Soham rail disaster

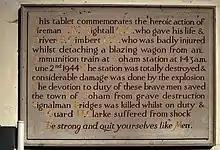
Memorial tablet in St Andrew's Church, Soham. The Bible verse at the base is from 1 Samuel 4:9 in the King James Version.

The Soham rail disaster occurred on 2 June 1944, during the Second World War, when a fire developed on the leading wagon of a heavy ammunition train. The wagon contained a quantity of high explosive bombs. The train crew had detached the wagon from the rest of the train and were drawing it away when the cargo exploded. The fireman of the train and the signalman at Soham signalbox were killed and several other people injured. The driver, Benjamin Gimbert, and fireman, James Nightall, were both awarded the George Cross for preventing further damage which would have occurred if the rest of the train had exploded.